Verona High School (New Jersey)

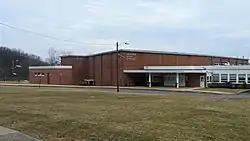
Verona High School, February 2018

Verona High School is a four-year comprehensive community public high school, serving students in ninth through twelfth grade in Verona, in Essex County, in the U.S. state of New Jersey, operating as the lone secondary school of the Verona Public Schools. The school has been accredited by the Middle States Association of Colleges and Schools Commission on Elementary and Secondary Schools since 1947.